Diana Quick

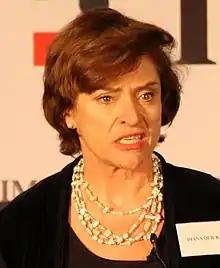

Quick was born on 23 November 1946 in London, England. She grew up in Dartford, Kent, the third of four children. Her father was Leonard Quick, a dentist. Her mother was Joan Quick. She was educated at Dartford Grammar School for Girls, Kent. She was greatly aided by her English teacher, who encouraged her to pursue acting. She became a member of an amateur dramatic society in Crayford, Kent, while at school as well as appearing in many school productions. On leaving school, she went on in 1964 to pursue further studies at Lady Margaret Hall, Oxford. Quick was the first female president of the Oxford University Dramatic Society.